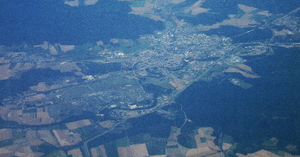
Vue de l'avion de Saint-Dizier (Haute-Marne, FR)